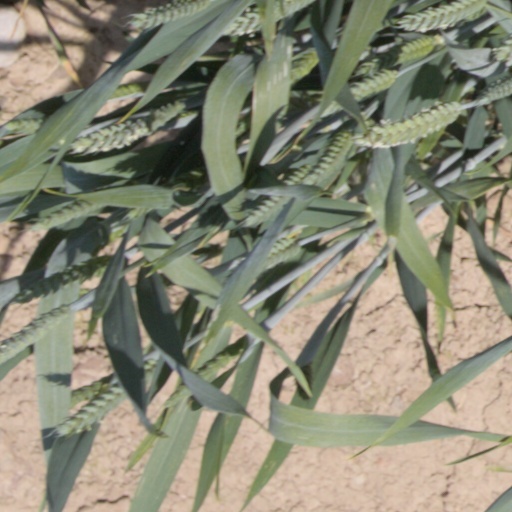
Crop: wheat